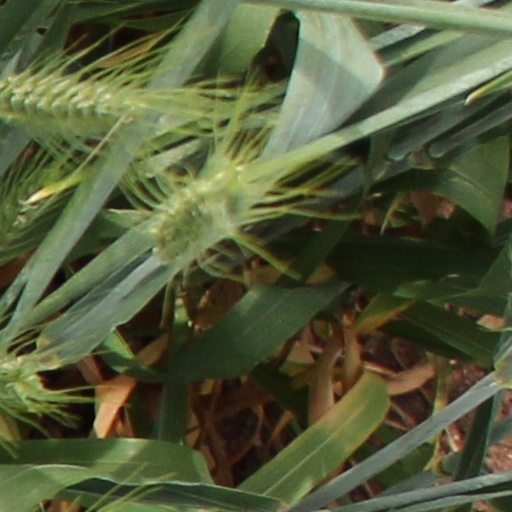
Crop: wheat